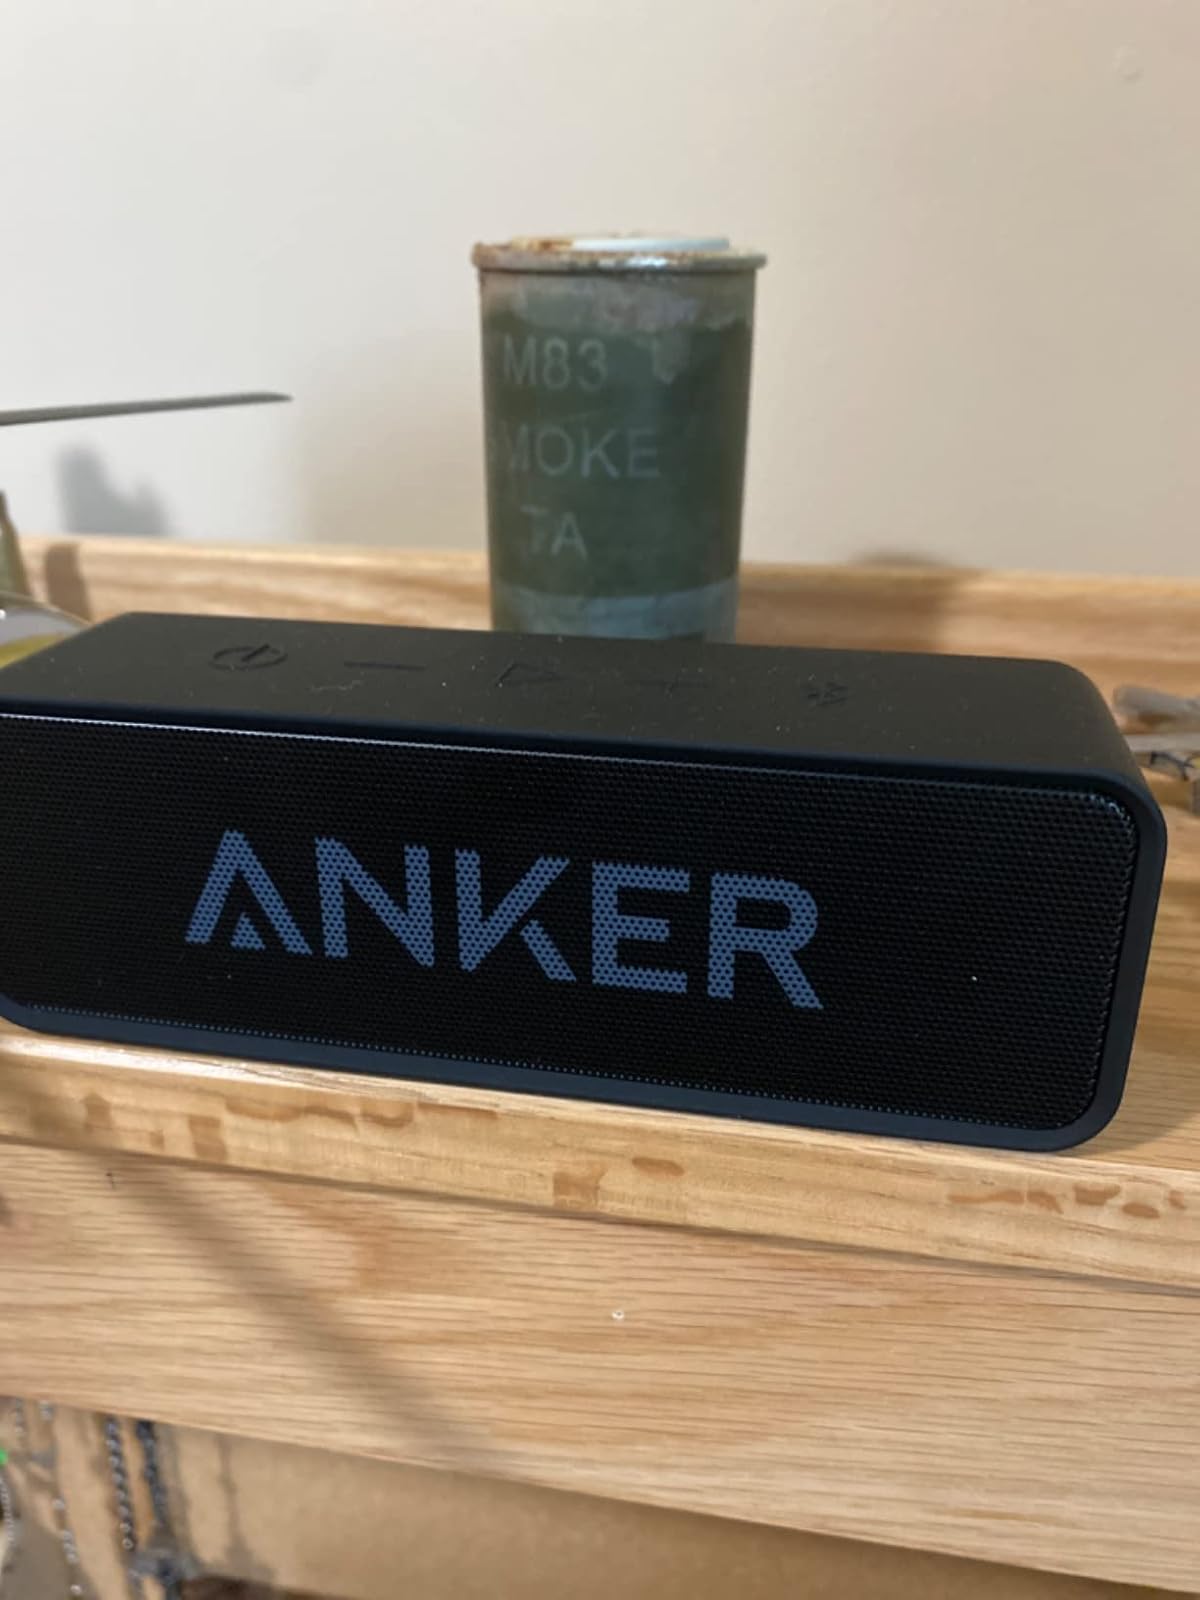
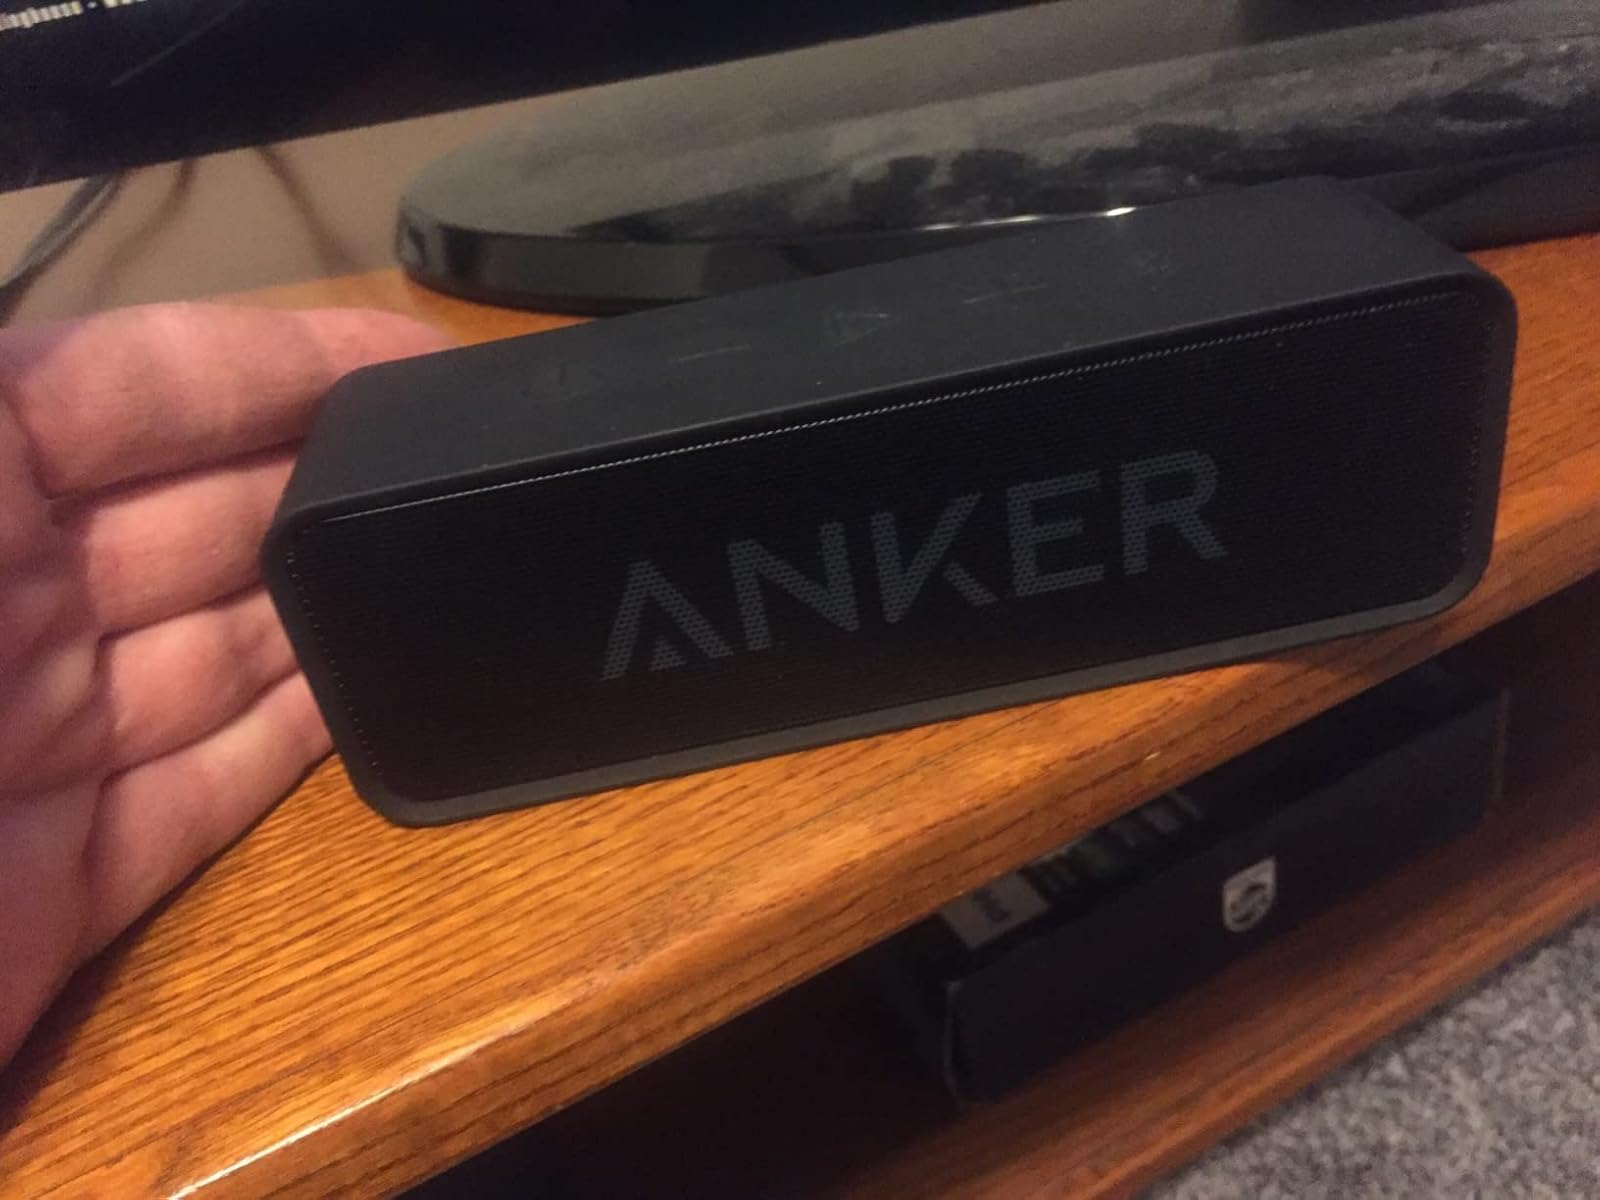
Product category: speaker
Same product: yes